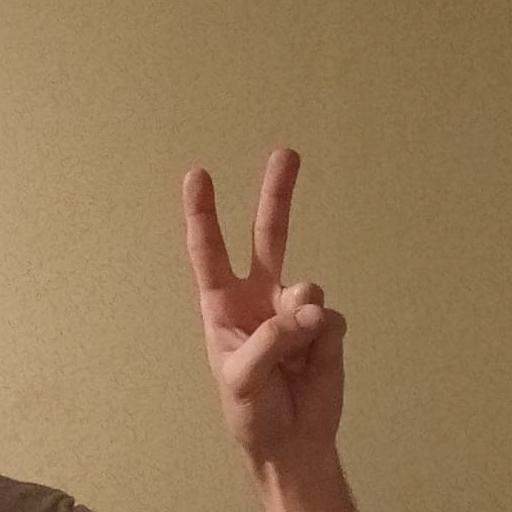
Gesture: peace